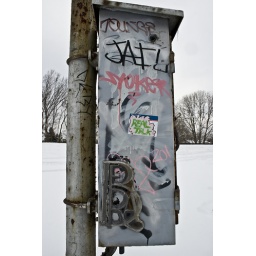
Biafra Inc. cast iron piece on box by the train tracks